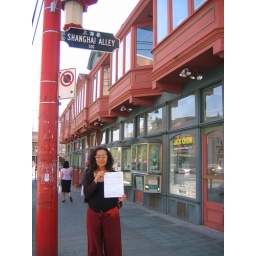
Christina and the Certificate outside the narrowest office in the world according the Guinness book of records.